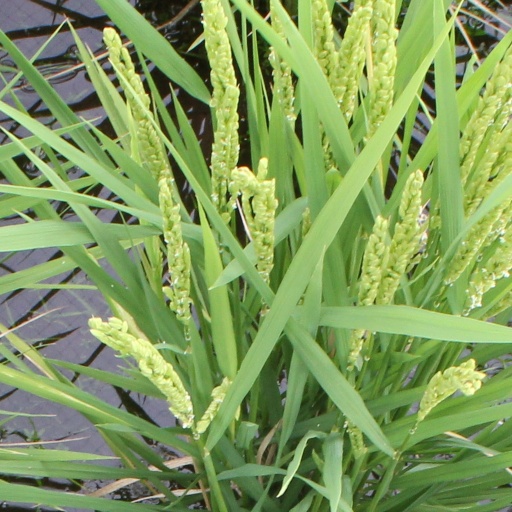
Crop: rice